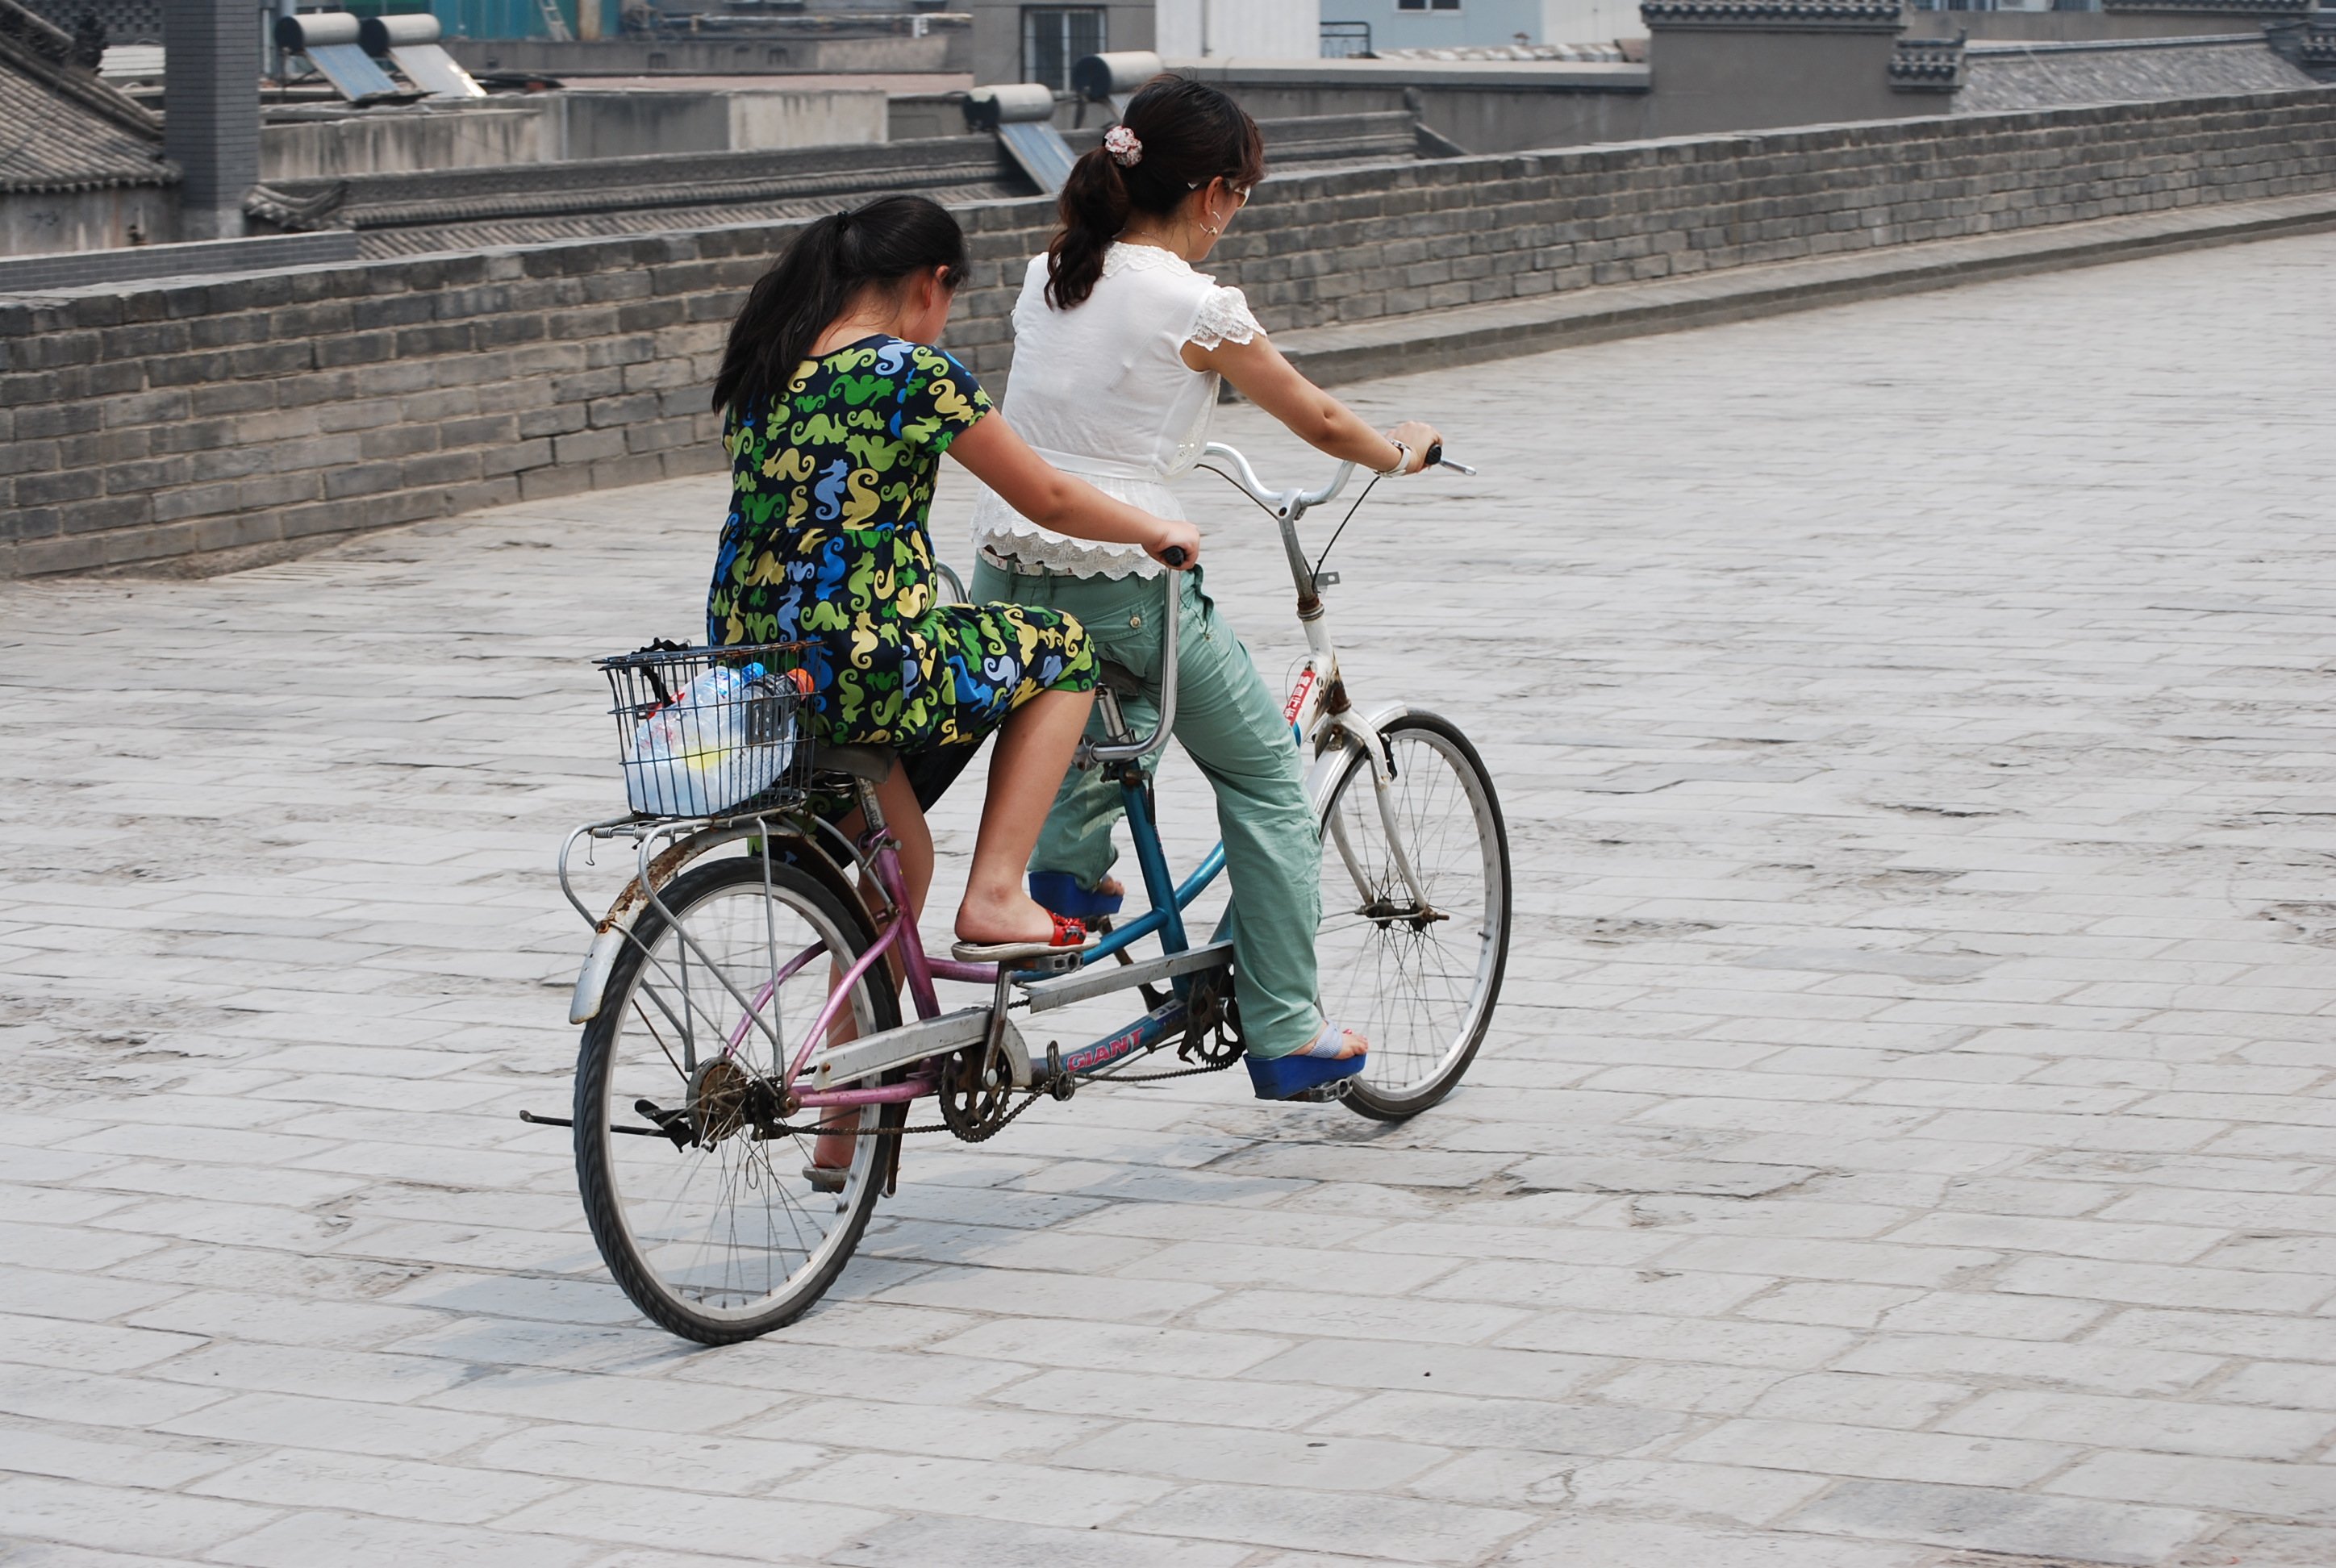
bicycle, bike, vehicle, two, sports equipment, mountain bike, riding, cycling, built, tandem, road cycling, land vehicle, road bicycle, endurance sports, racing bicycle, road bicycle racing